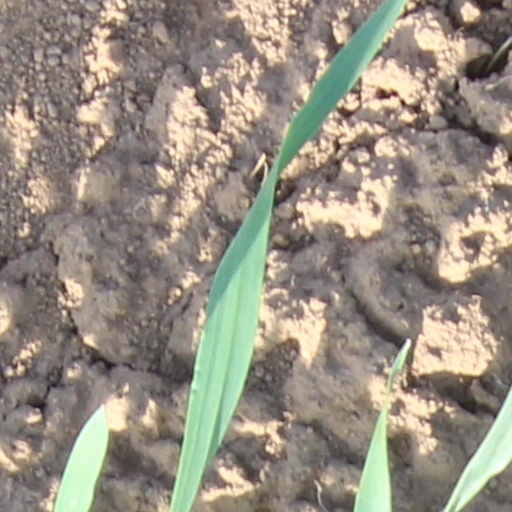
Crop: wheat